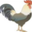
Label: bird